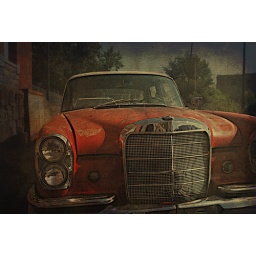
This Mercedes is sitting outside a condo building in downtown Memphis...just rotting away